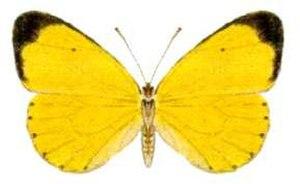
Le genre Eurema regroupe des lépidoptères de la famille des Pieridae et de la sous-famille des Coliadinae.
Eurema smilax est un insecte lépidoptère de la famille des Pieridae, de la sous-famille des Coliadinae et du genre Eurema.